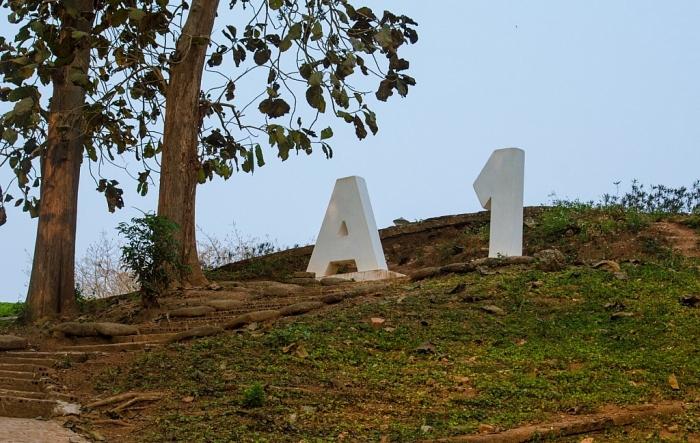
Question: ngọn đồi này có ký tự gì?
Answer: ký tự a và 1